Maximilian Philipp

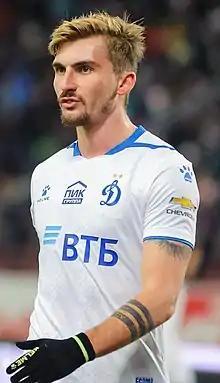
Philipp with Dynamo Moscow in 2019.

Maximilian Marcus Philipp (born 1 March 1994) is a German professional footballer who plays as a forward for club SC Freiburg. He represented Germany internationally at youth levels U20 and U21.